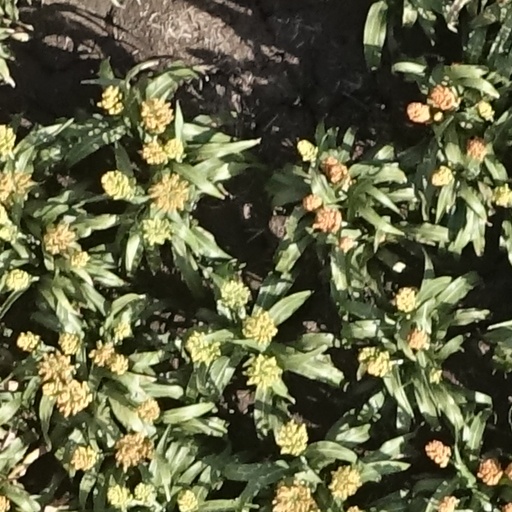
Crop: sorghum